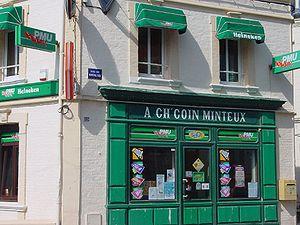
Le picard est une langue romane traditionnellement parlée en France dans une partie de la région Hauts-de-France ainsi que dans l’ouest de la Belgique romane. Le picard est un élément de l'ensemble dialectal traditionnellement désigné comme langue d'oïl.